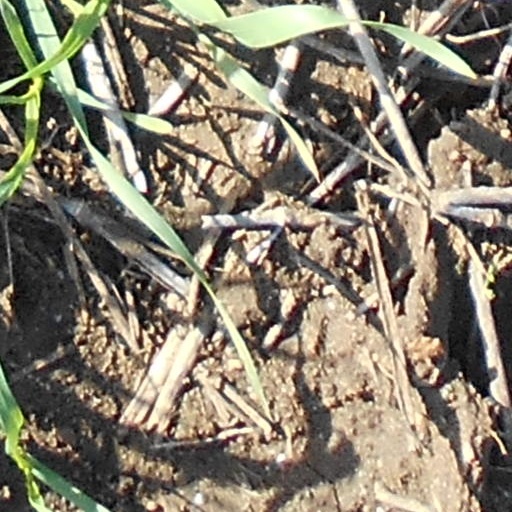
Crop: wheat